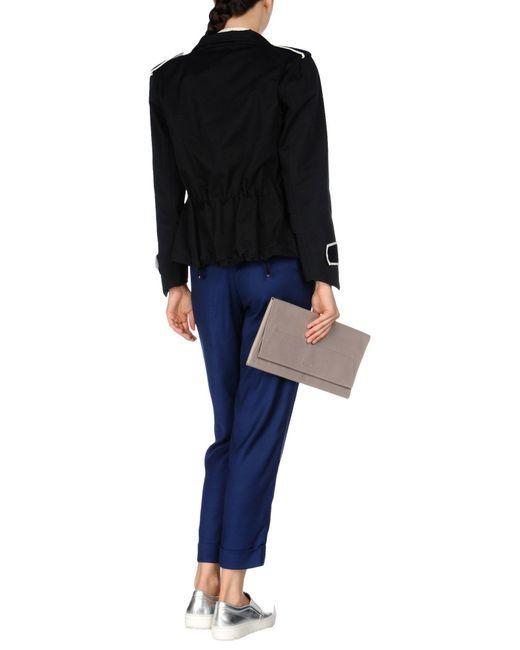
schwarzer formeller dicker Büromantel mit weißen Details